Download Festival

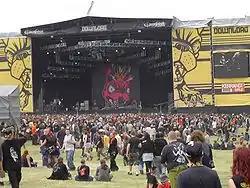
A view of the Main Stage at Download Festival 2005

Download 2005 was held again at Donington Park, on 10–12 June 2005. This festival was different from previous years as the Saturday was officially dubbed Ozzfest 2005, as well as an "Indie day" on the first day of the festival.